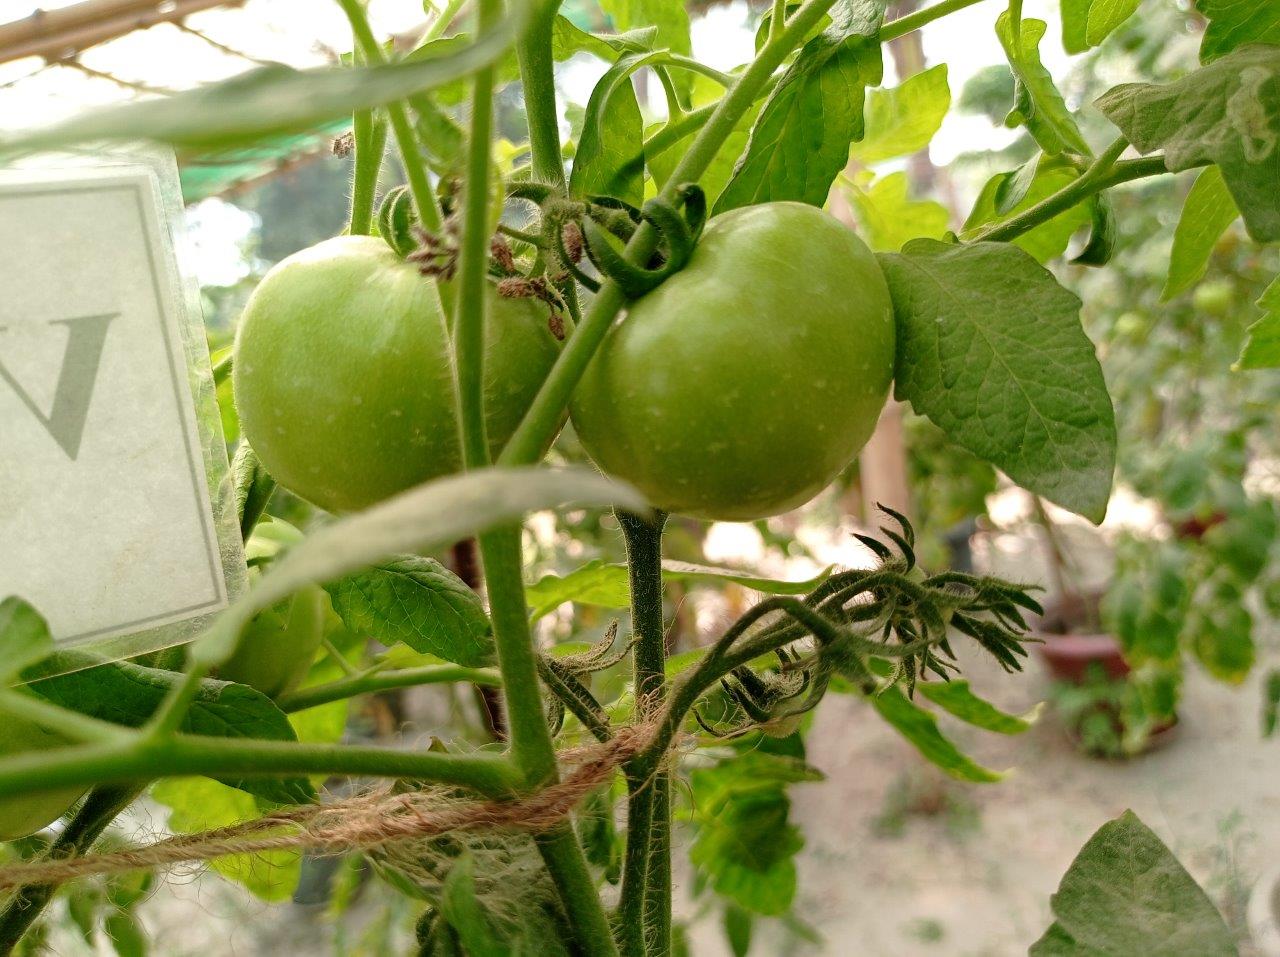
Maturity: Immature